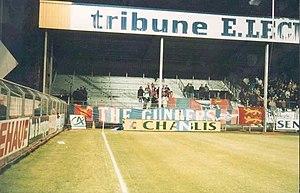
supporters caennais à Auxerre
Le Stade Malherbe Caen Calvados Basse-Normandie est un club de football français basé à Caen et fondé en 1913. Il tire son appellation du lycée Malherbe, dont il fut à l'origine une section sportive ; le lycée Malherbe porte lui-même le nom du poète François de Malherbe.
Les supporters du Stade Malherbe Caen encouragent et soutiennent le club de football français du Stade Malherbe Caen. Ce club étant un des principaux clubs de football de Normandie, les supporters du club sont originaires de toute la région.